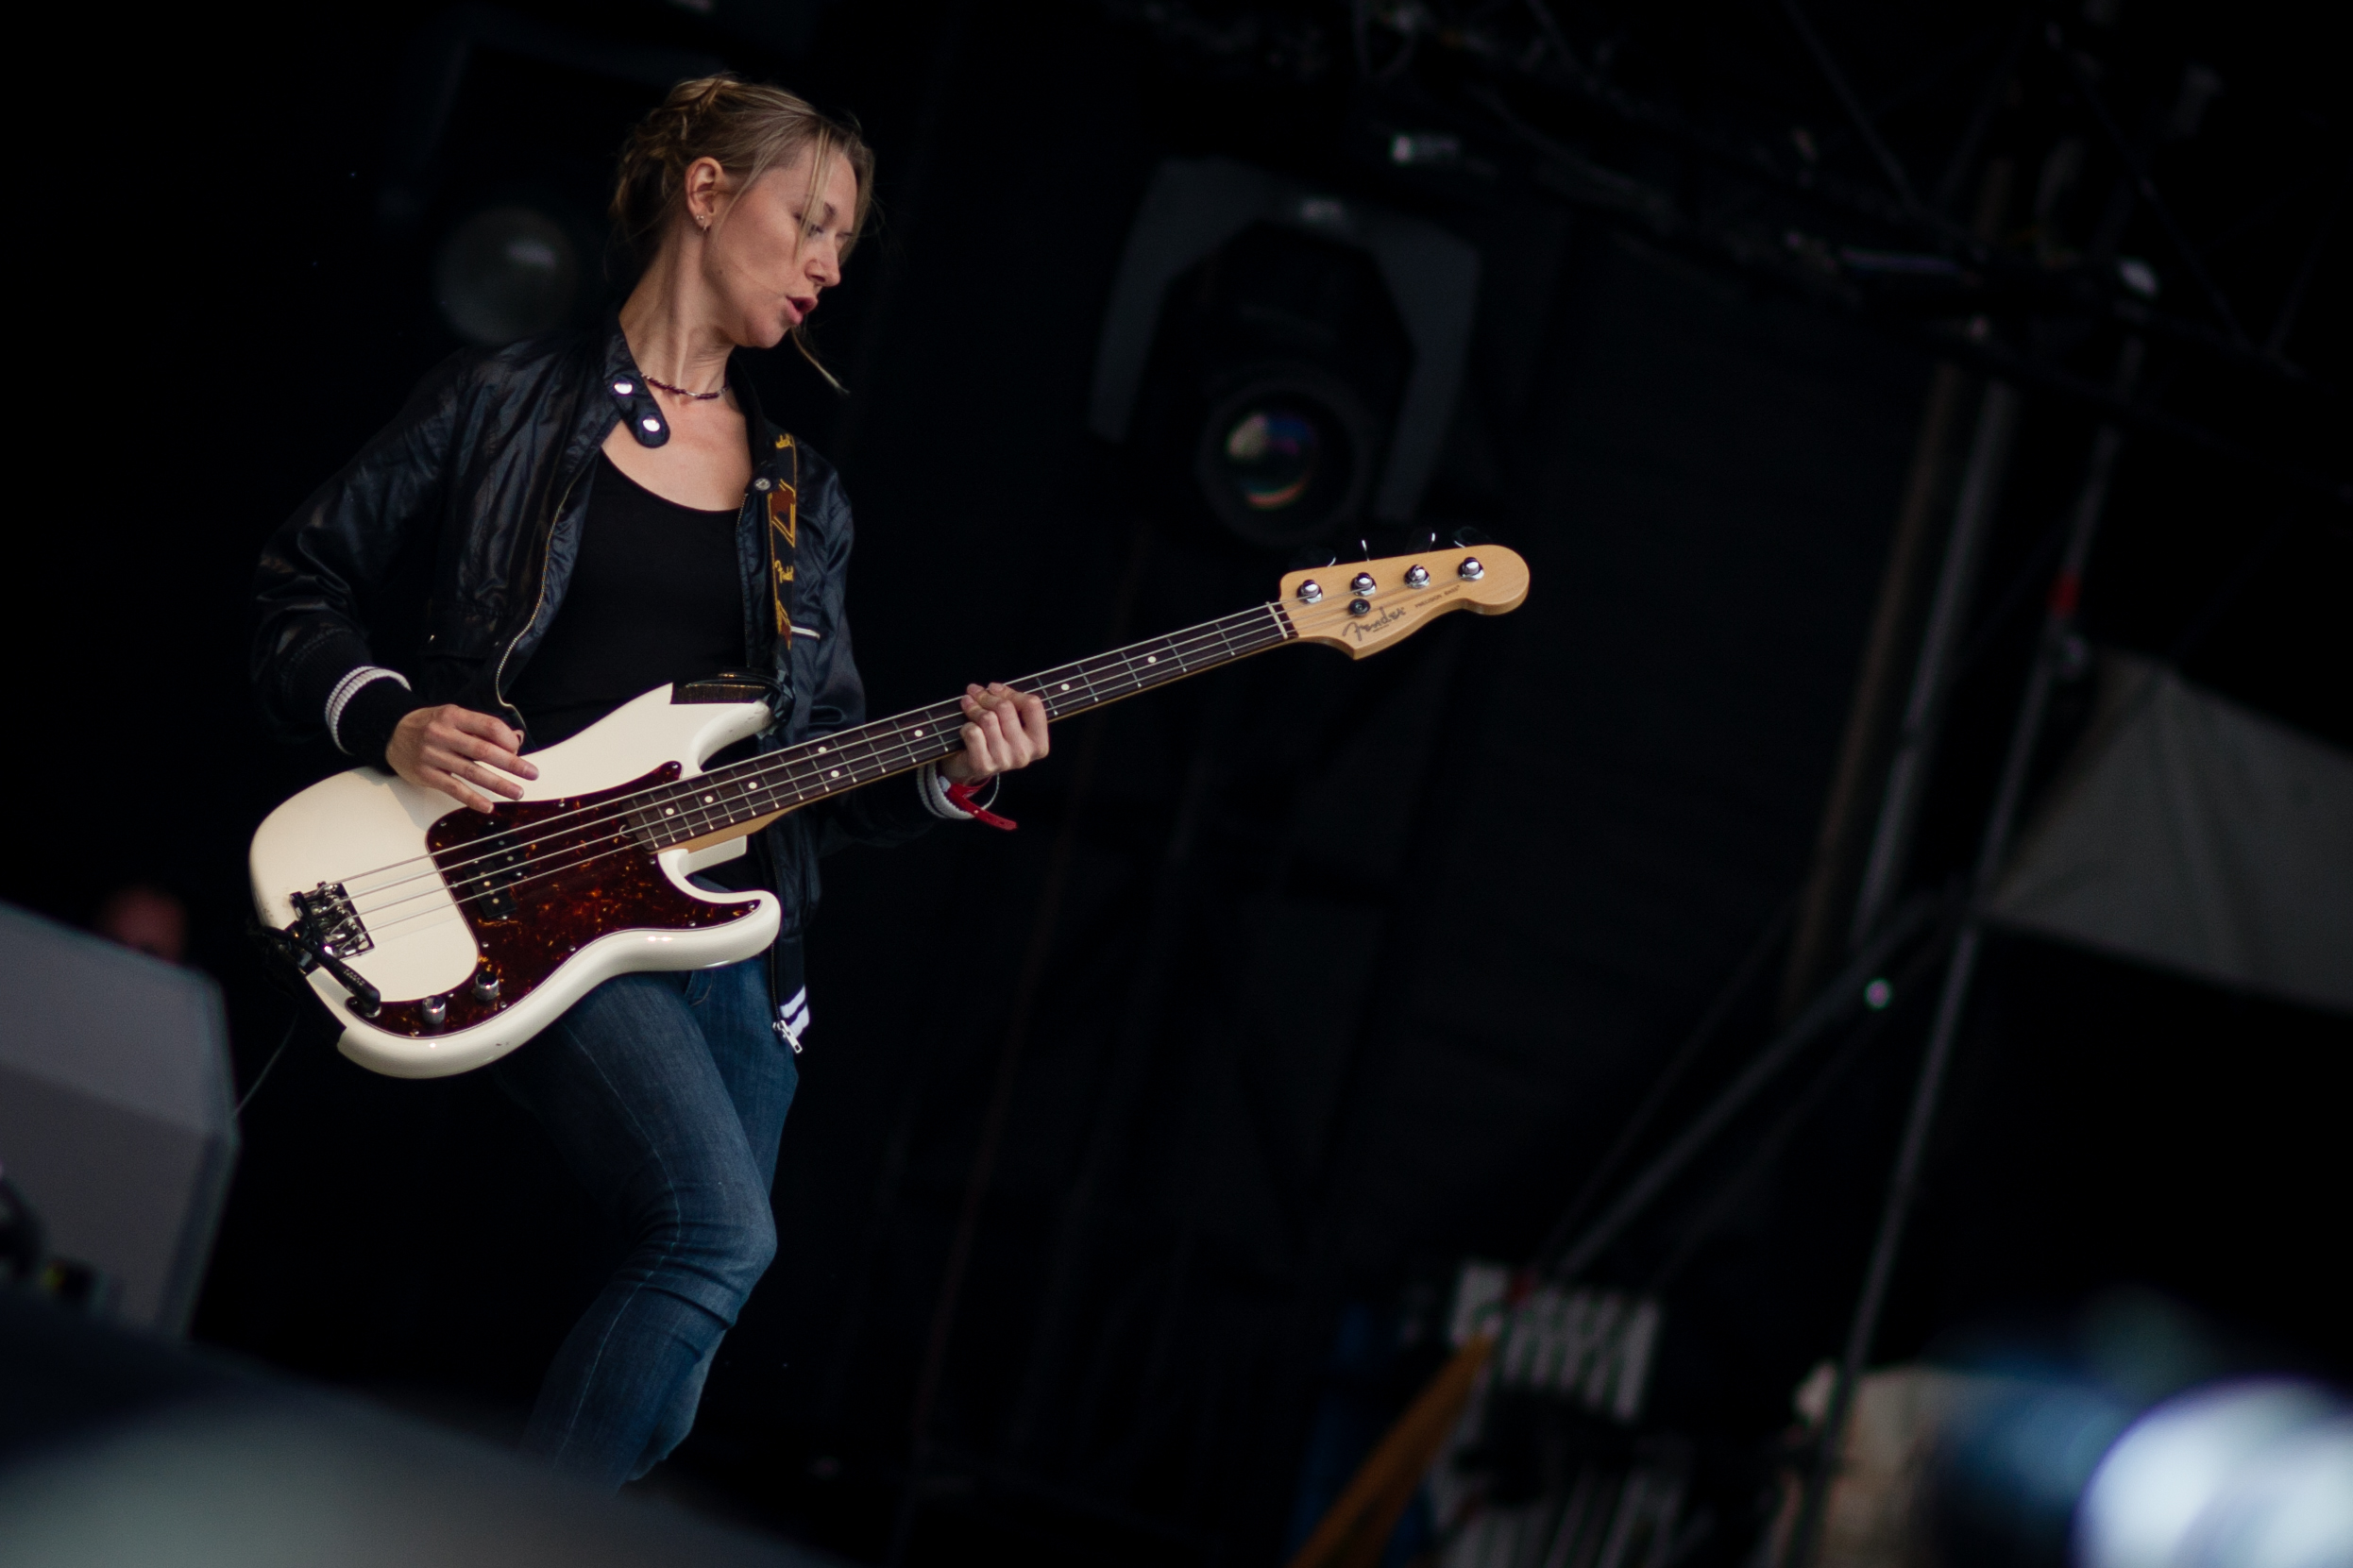
music, guitar, concert, live, canon, musician, festival, 40d, gig, stage, fete, future, left, huma, fetedelhumanite, futireoftheleft, performance, bassist, singing, guitarist, bass guitar, entertainment, performing arts, singer songwriter, rock concert, string instrument, plucked string instruments, musical ensemble